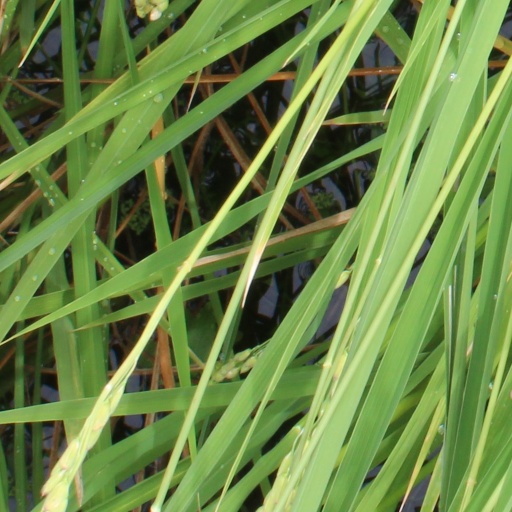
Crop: rice